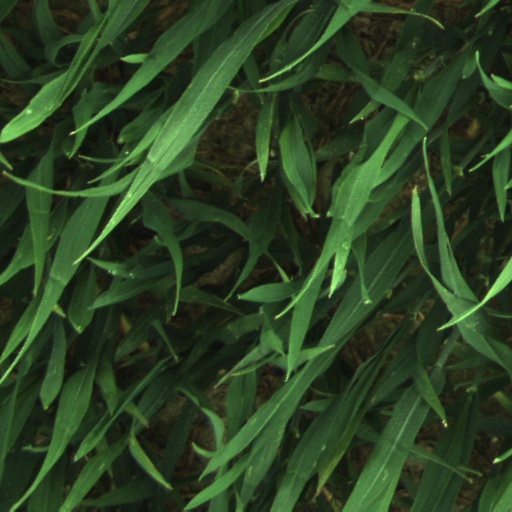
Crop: wheat